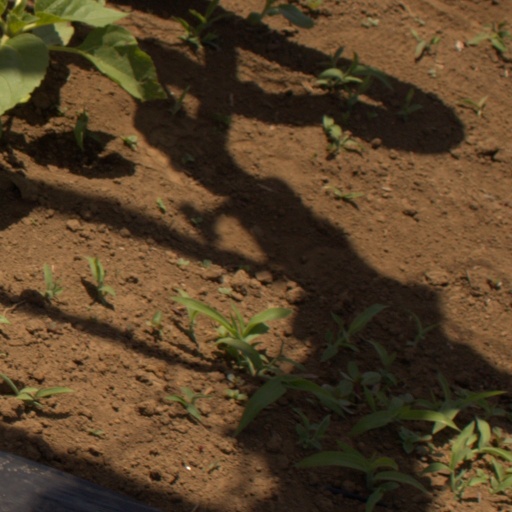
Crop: Jerusalem artichoke